Captain America: The First Avenger

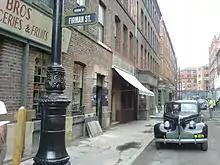
Photo taken in Manchester on the set of "Captain America: The First Avenger"

Principal photography began on June 28, 2010, with the working title "FrostBite". On the same day, Marvel confirmed that Lee Jones had been cast to play US Army Colonel Chester Phillips. The next day Marvel confirmed that Cooper would portray the younger version of Howard Stark, the character played by John Slattery in "Iron Man 2" (2010). It was announced that the film would shoot in London in late July and was expected to include scenes featuring key London landmarks. War scenes were filmed in September at the former Royal Navy Propellant Factory in the Welsh village of Caerwent. Filming was scheduled to take place that month in the Northern Quarter of Manchester, where parts of "Alfie" (2004) and "Sherlock Holmes" (2009) had been shot, followed by the Stanley Dock area of Liverpool, both doubling for the period's Lower East Side of Manhattan. Further scenes were scheduled to be shot in Liverpool's Albert Dock. Johnston included a scene of a technology fair that includes in passing a display case containing the 1940s android superhero known as the original Human Torch, another character, like Captain America, in comics published by Marvel Comics' predecessor, Timely Comics.